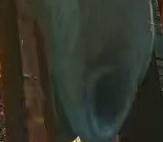
Face region: mouth_nostrils (mouth_chin_nostrils_and_profile)
Pain indicator: moderately_present